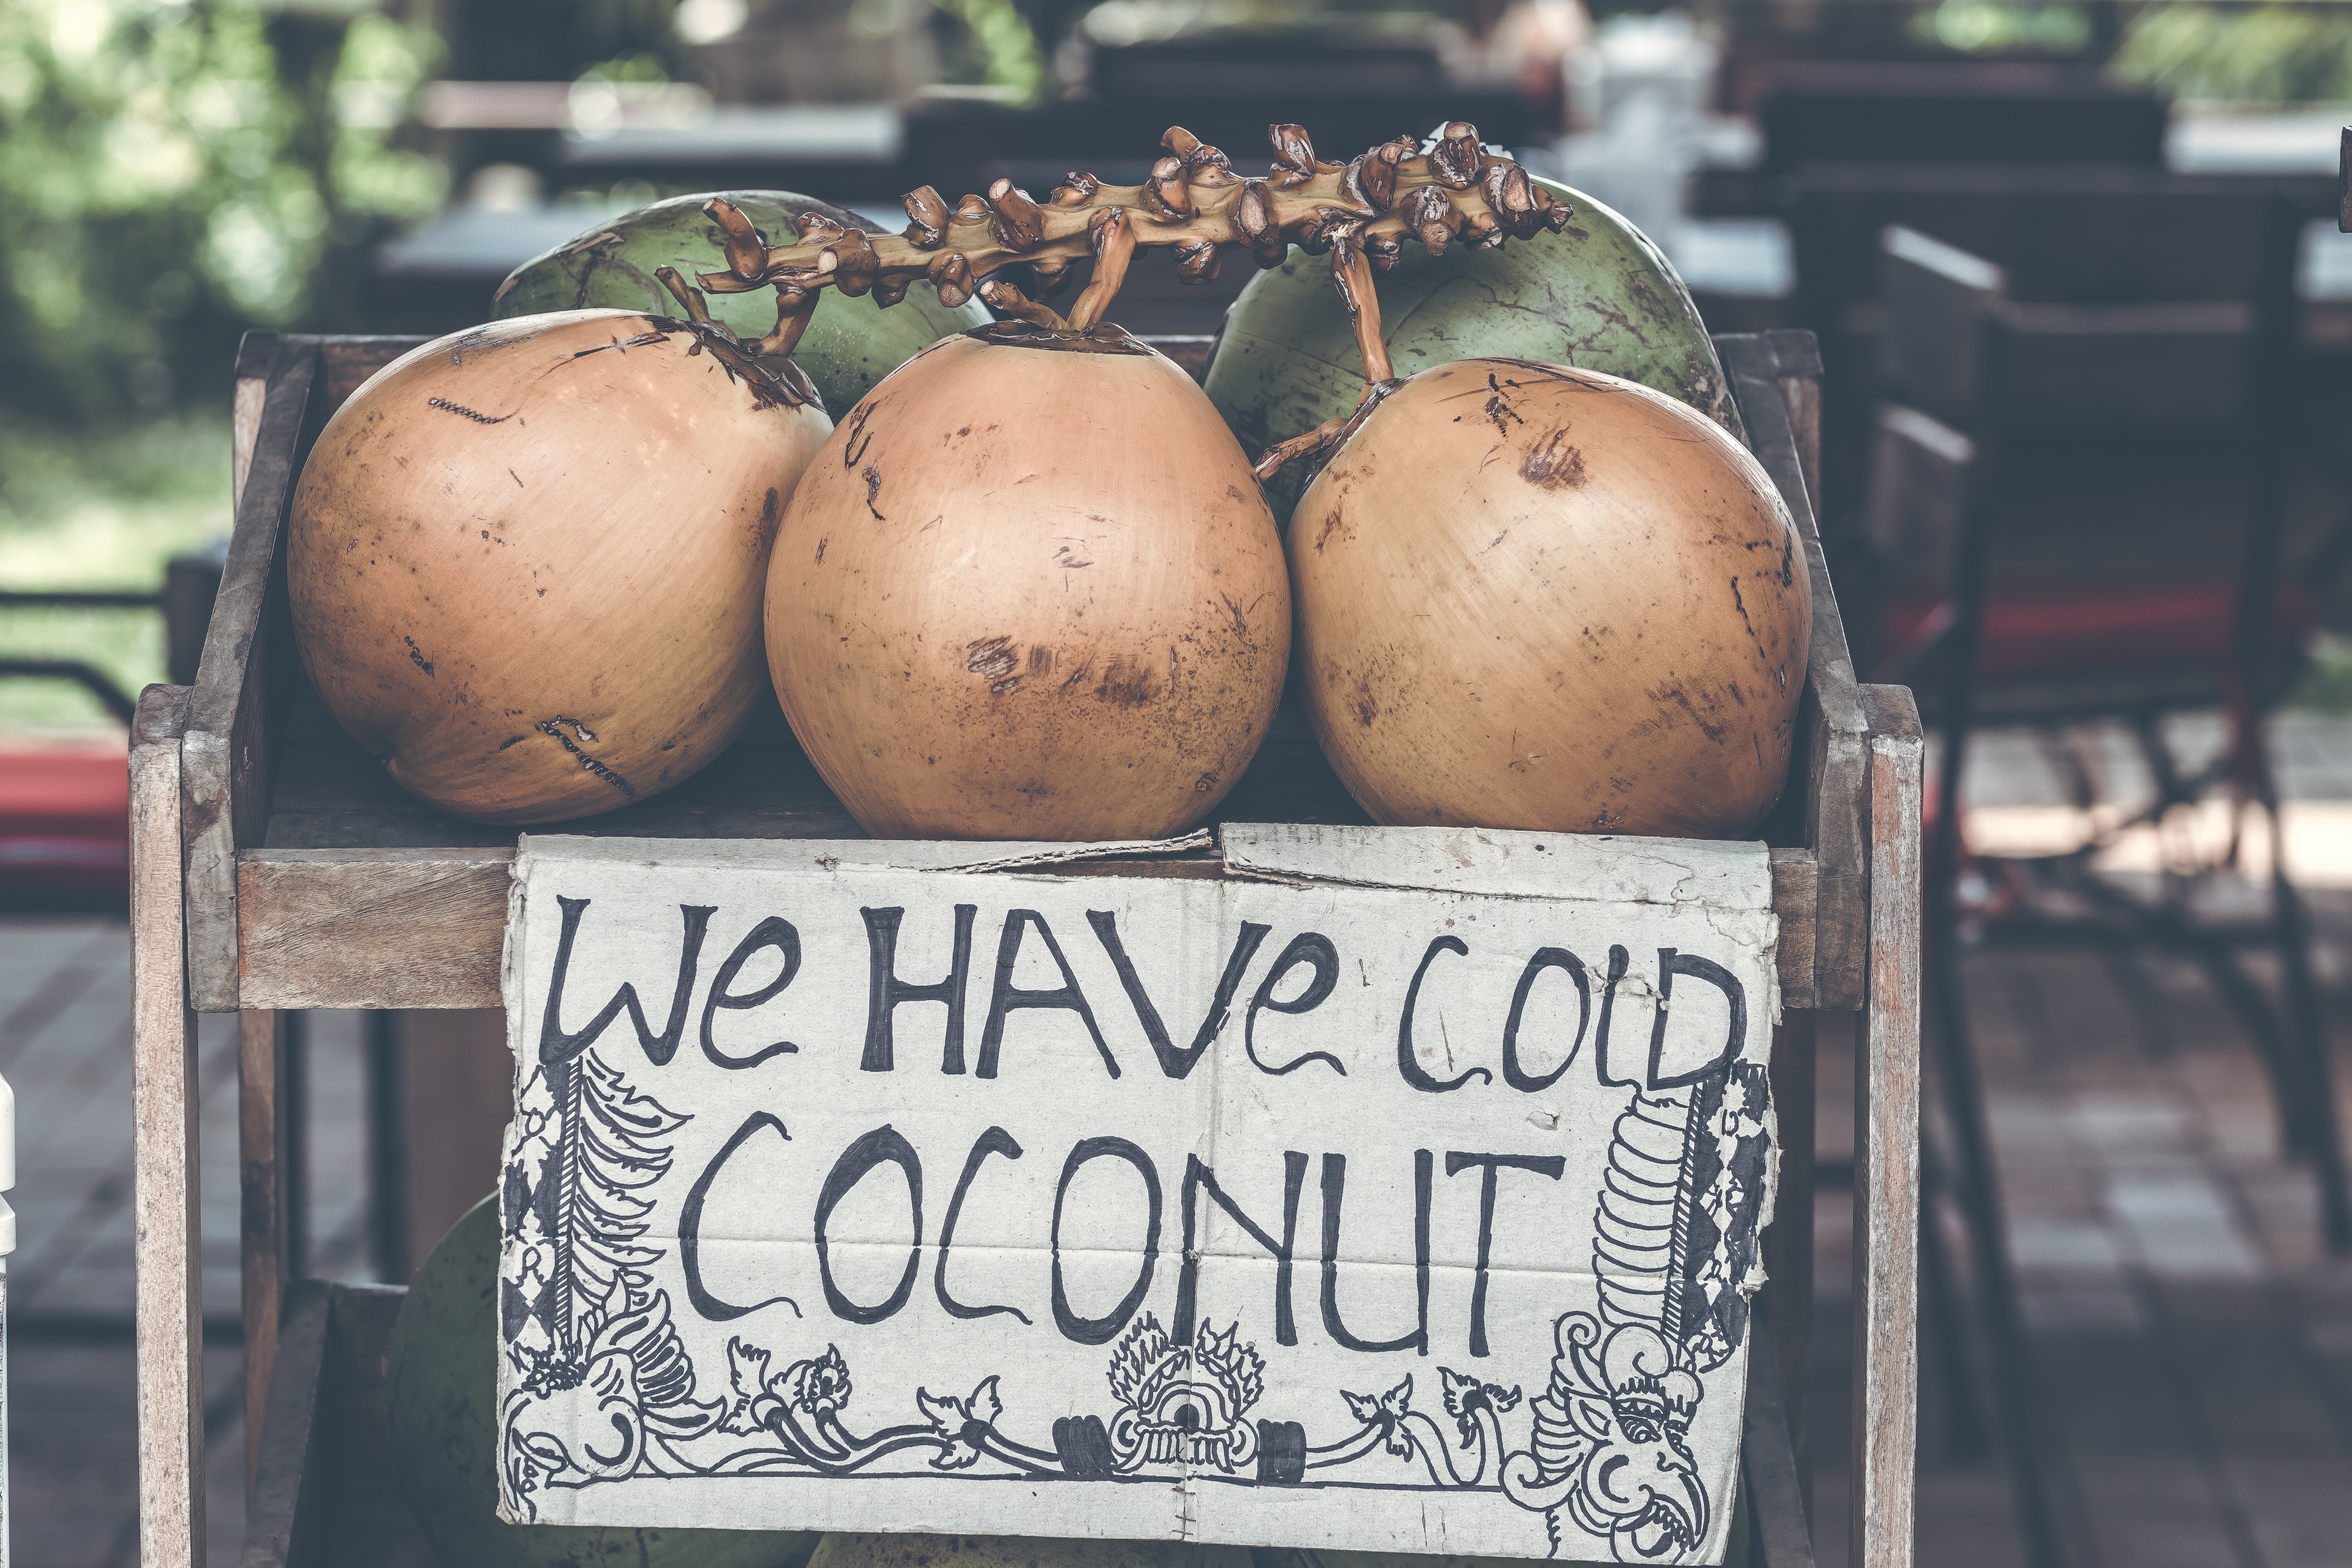
local food, natural foods, plant, vegetable, food